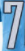
Number: 7